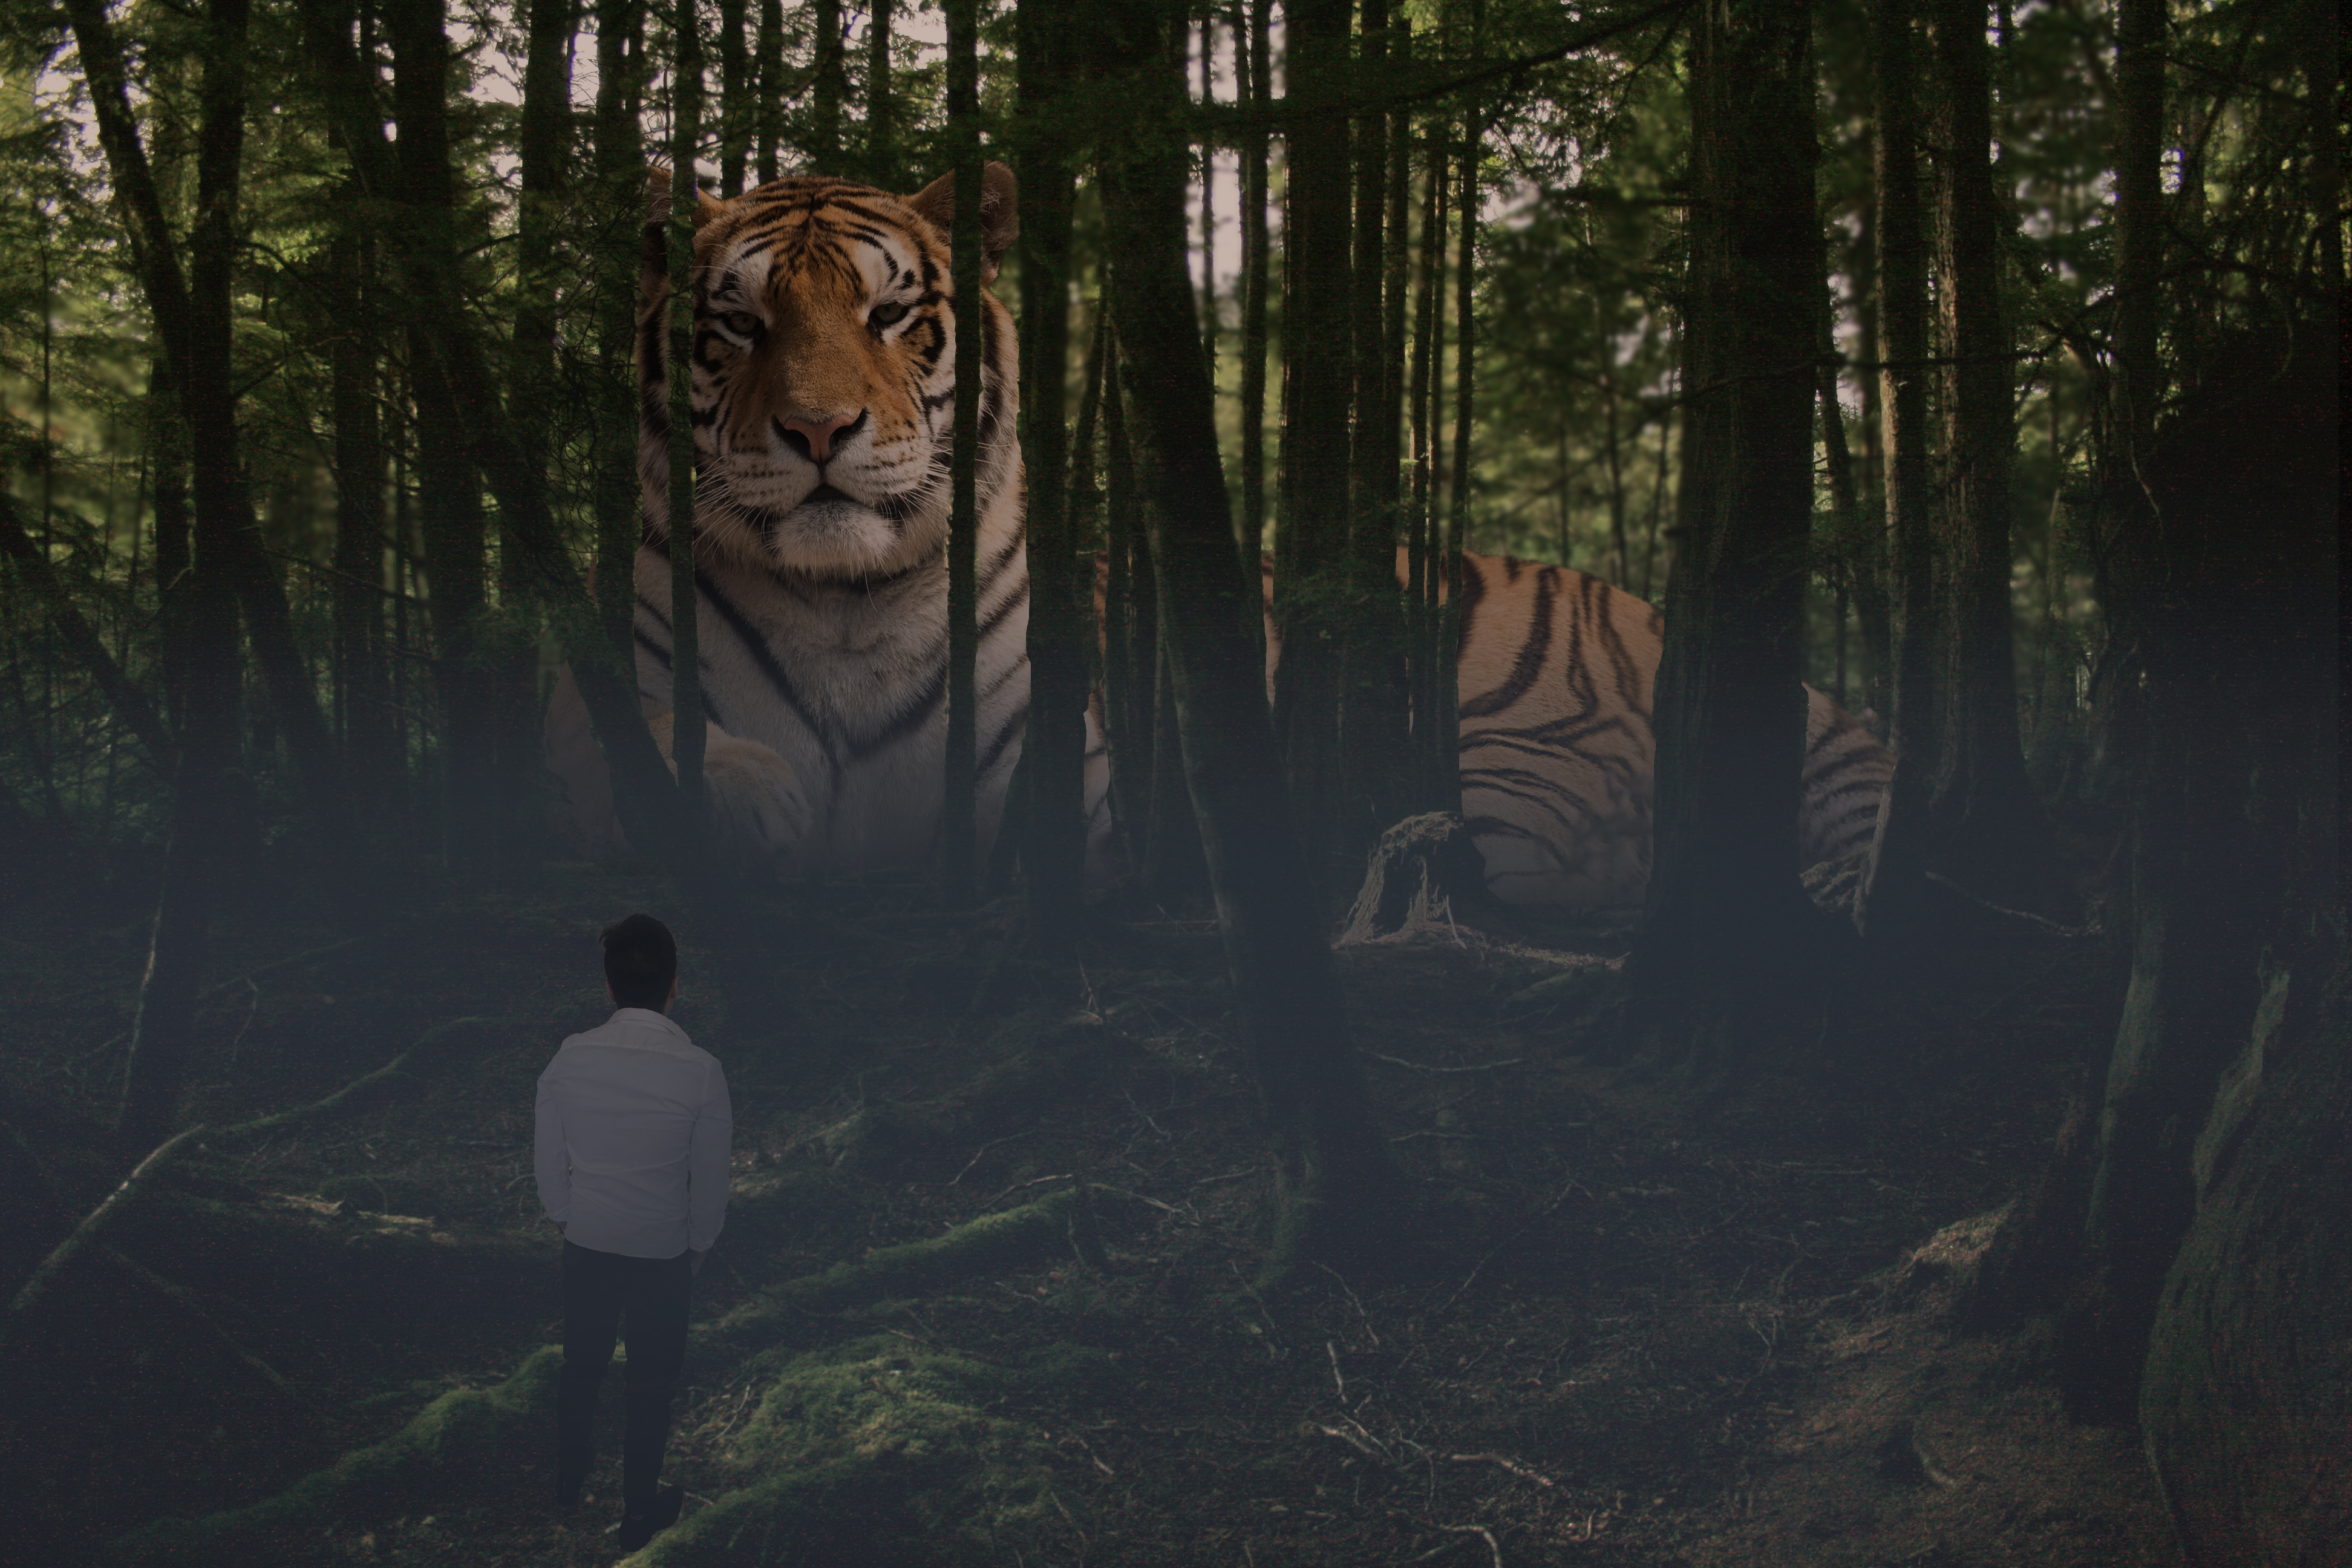
landscape, bengal tiger, wildlife, tiger, nature, felidae, natural environment, atmospheric phenomenon, tree, forest, light, old growth forest, big cats, nature reserve, woodland, wilderness, biome, siberian tiger, jungle, eye, adaptation, atmosphere, sunlight, carnivore, darkness, plant, branch, wood, temperate coniferous forest, trunk, national park, fawn, Northern hardwood forest, whiskers, night